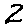
Label: 2